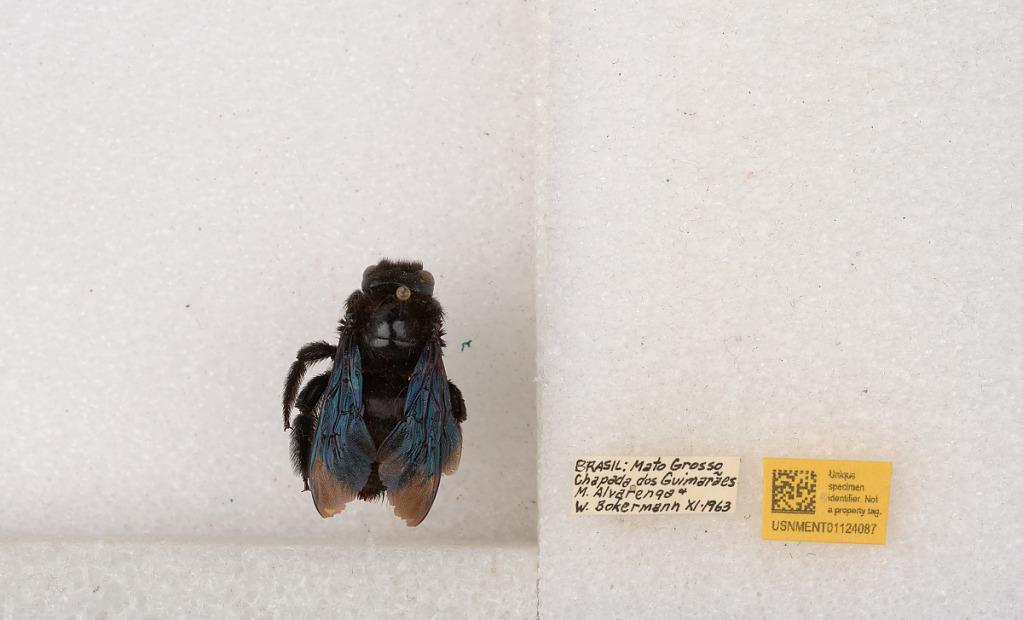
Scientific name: Xylocopa (Neoxylocopa) hirsutissima Maidl
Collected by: M. Alvarenga & W. Bokermann
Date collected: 1963-11-1
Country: Brazil
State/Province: Mato Grosso
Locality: Chapada dos Guimaraes